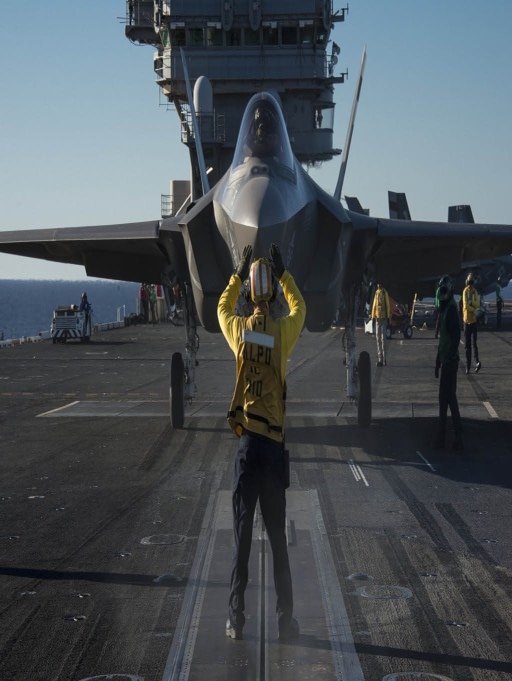
person conducts its first launch from an aircraft carrier .